IndyCar Series on ABC

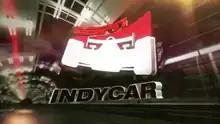

The IndyCar Series on ABC, also known as the IndyCar Series on ESPN, was the branding used for coverage of the IndyCar Series produced by ESPN, and formerly broadcast on ABC television network in the United States (through its ESPN on ABC division) between 1965 and 2018.